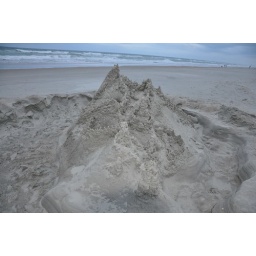
castle in the sand